Tom Meade

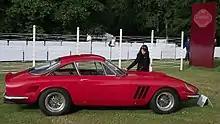
Ferrari 250 GT Lusso (chassis 4383GT) with modified bodywork by Fantuzzi and Meade

The "Thomassima II" was requested in late 1966 by Harry Windsor from Los Gatos, California. Windsor wanted a mid-engine car resembling the Ferrari 330 P3 or P4. Meade then proceeded to create his idea of how the P3/P4 should have looked like, but it proved very challenging.